Backlash (2017)

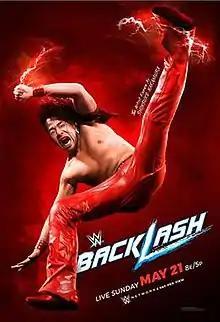
Promotional poster featuring Shinsuke Nakamura

The 2017 Backlash was a professional wrestling pay-per-view (PPV) and livestreaming event produced by WWE. It was the 13th Backlash and took place on May 21, 2017, at the Allstate Arena in the Chicago suburb of Rosemont, Illinois, held exclusively for wrestlers from the promotion's SmackDown brand division. This was the second Backlash event to be held at this venue after the 2001 event.